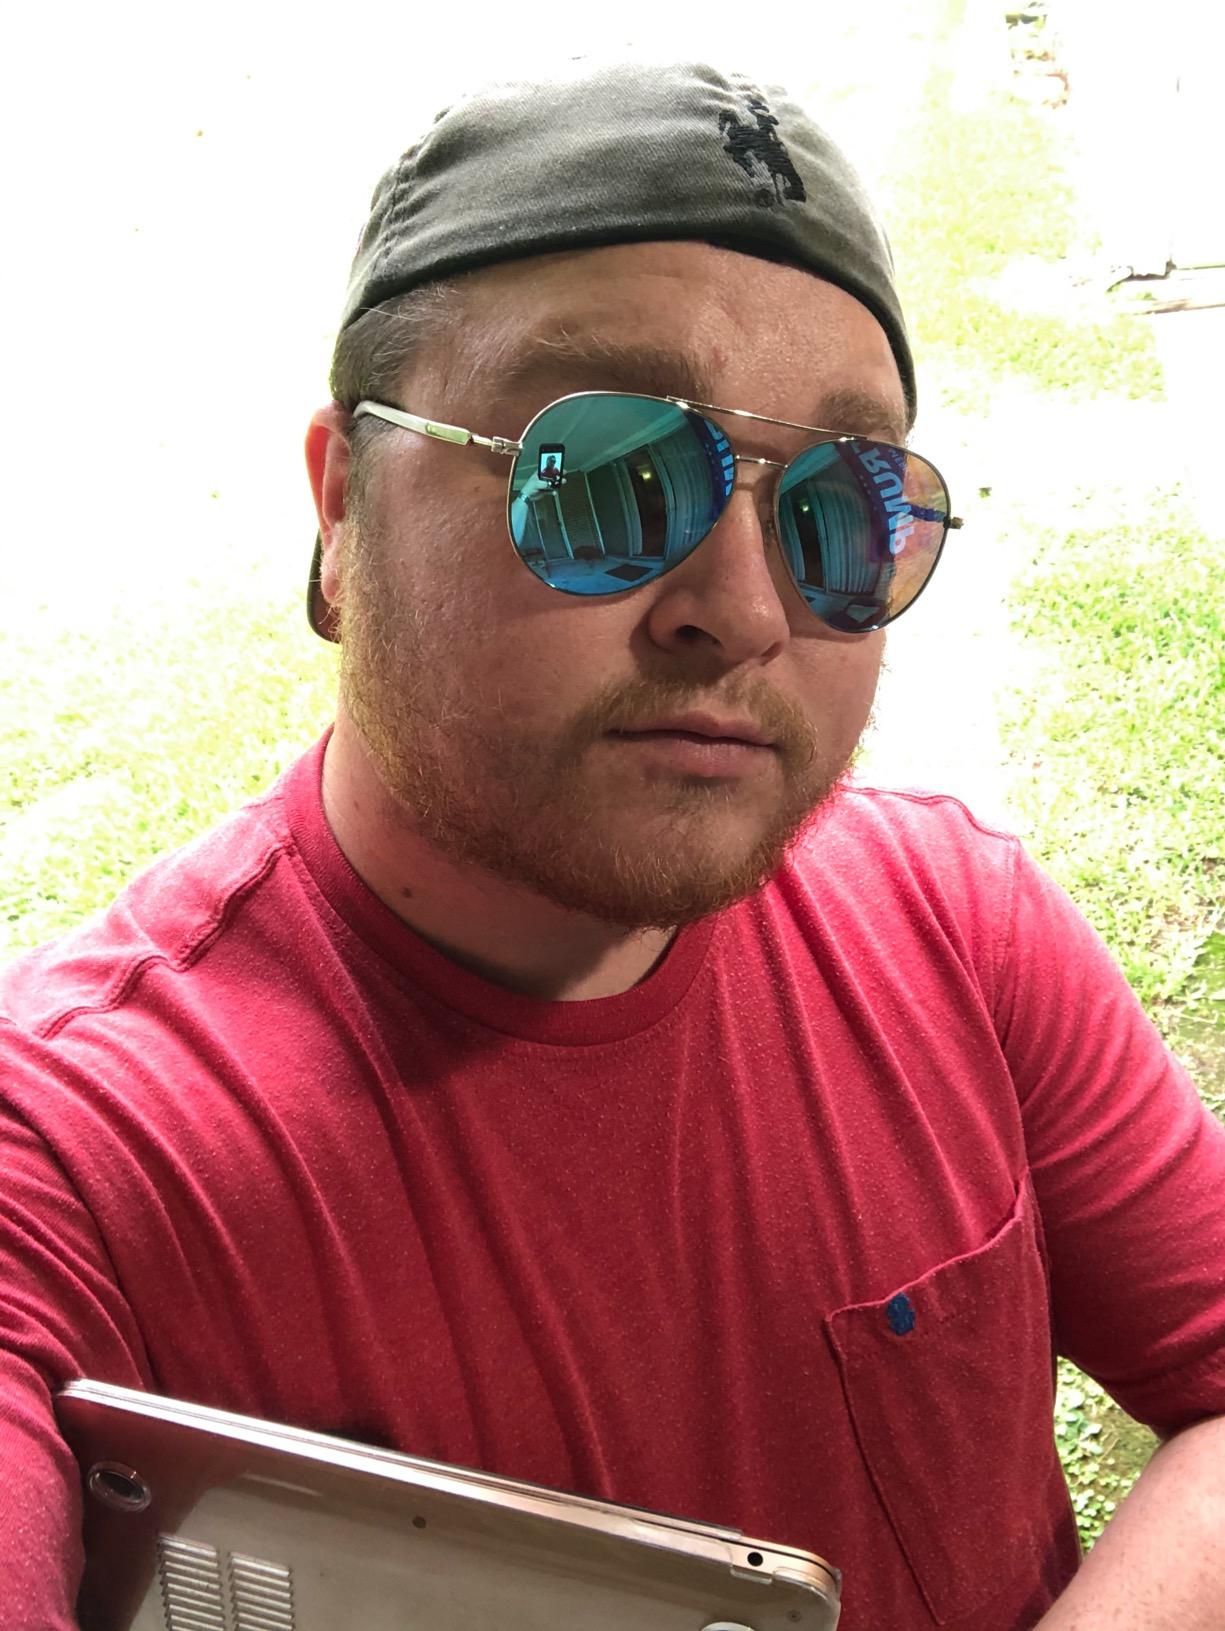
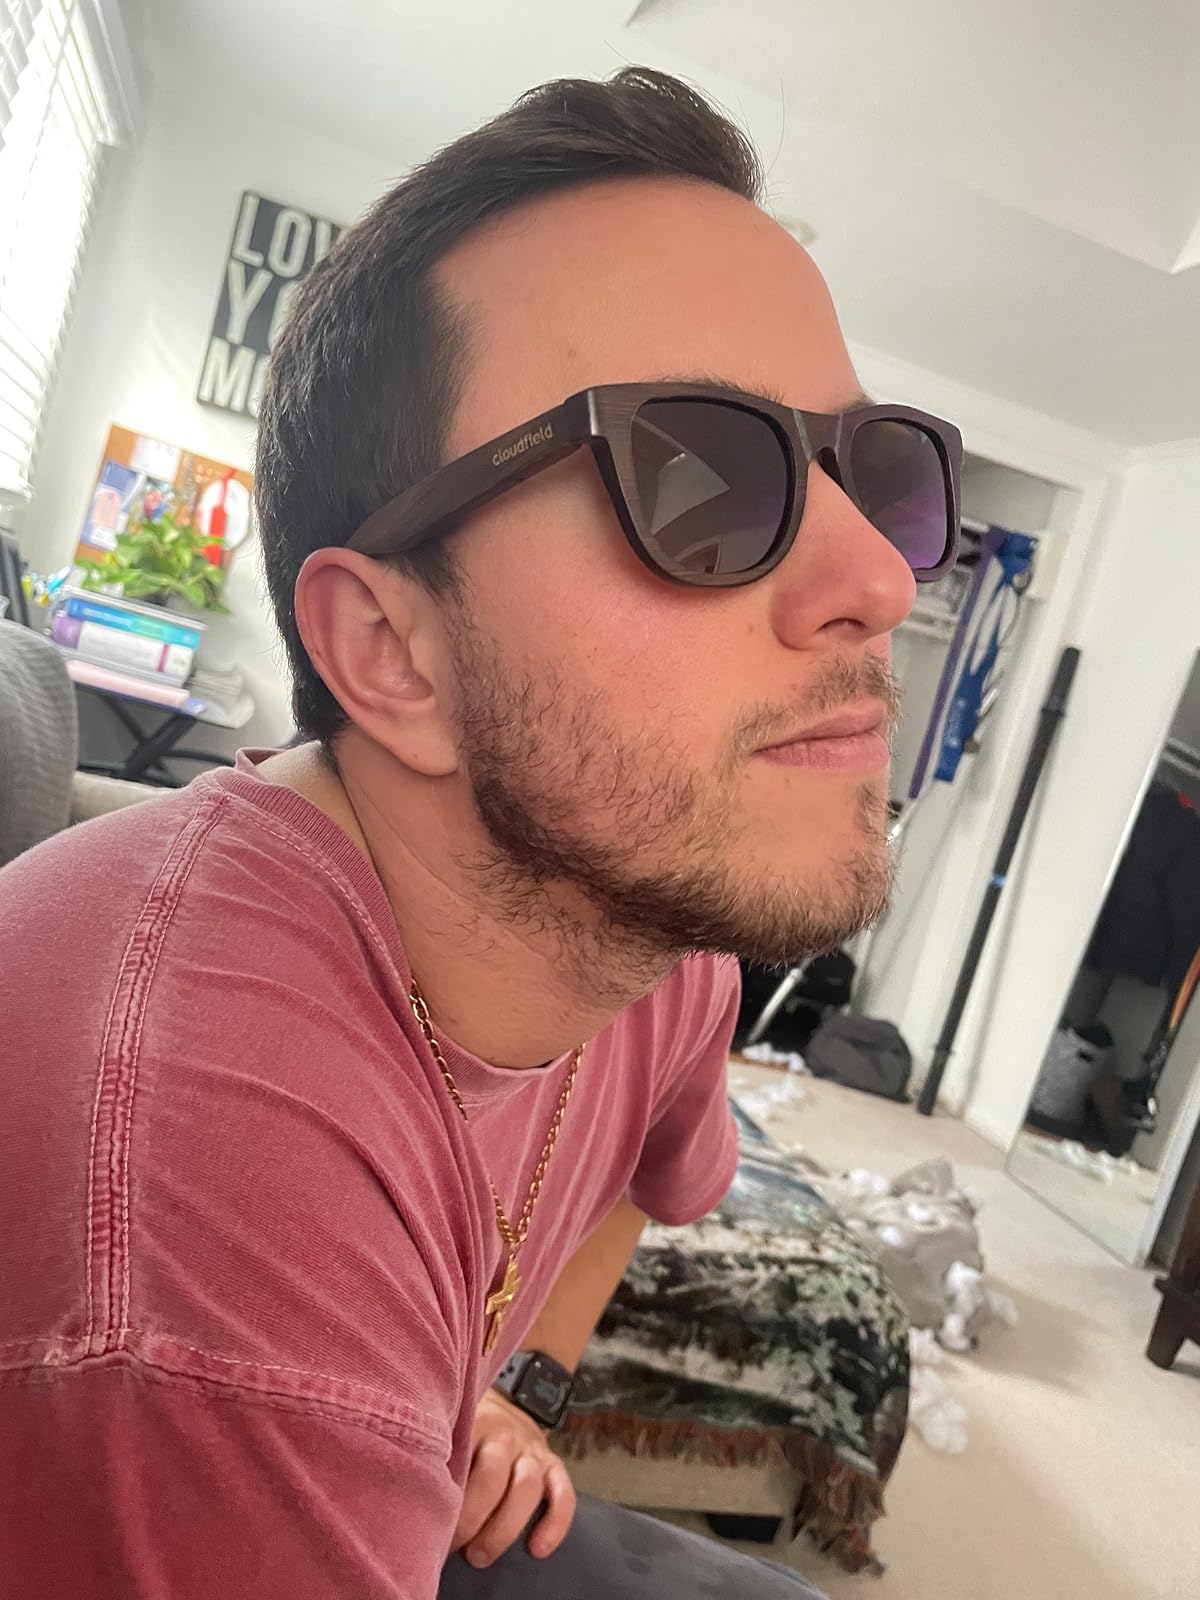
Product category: accessories_sunglasses
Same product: no